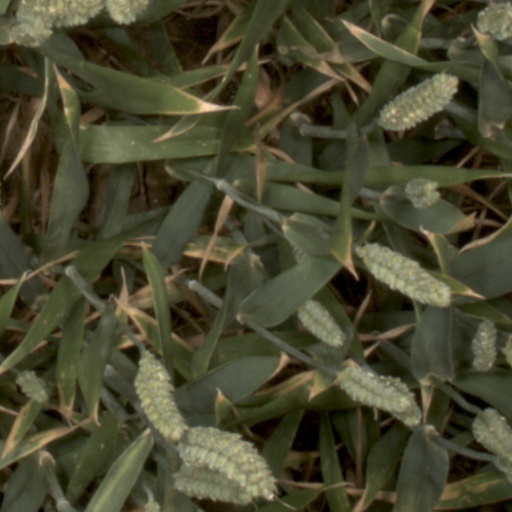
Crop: wheat